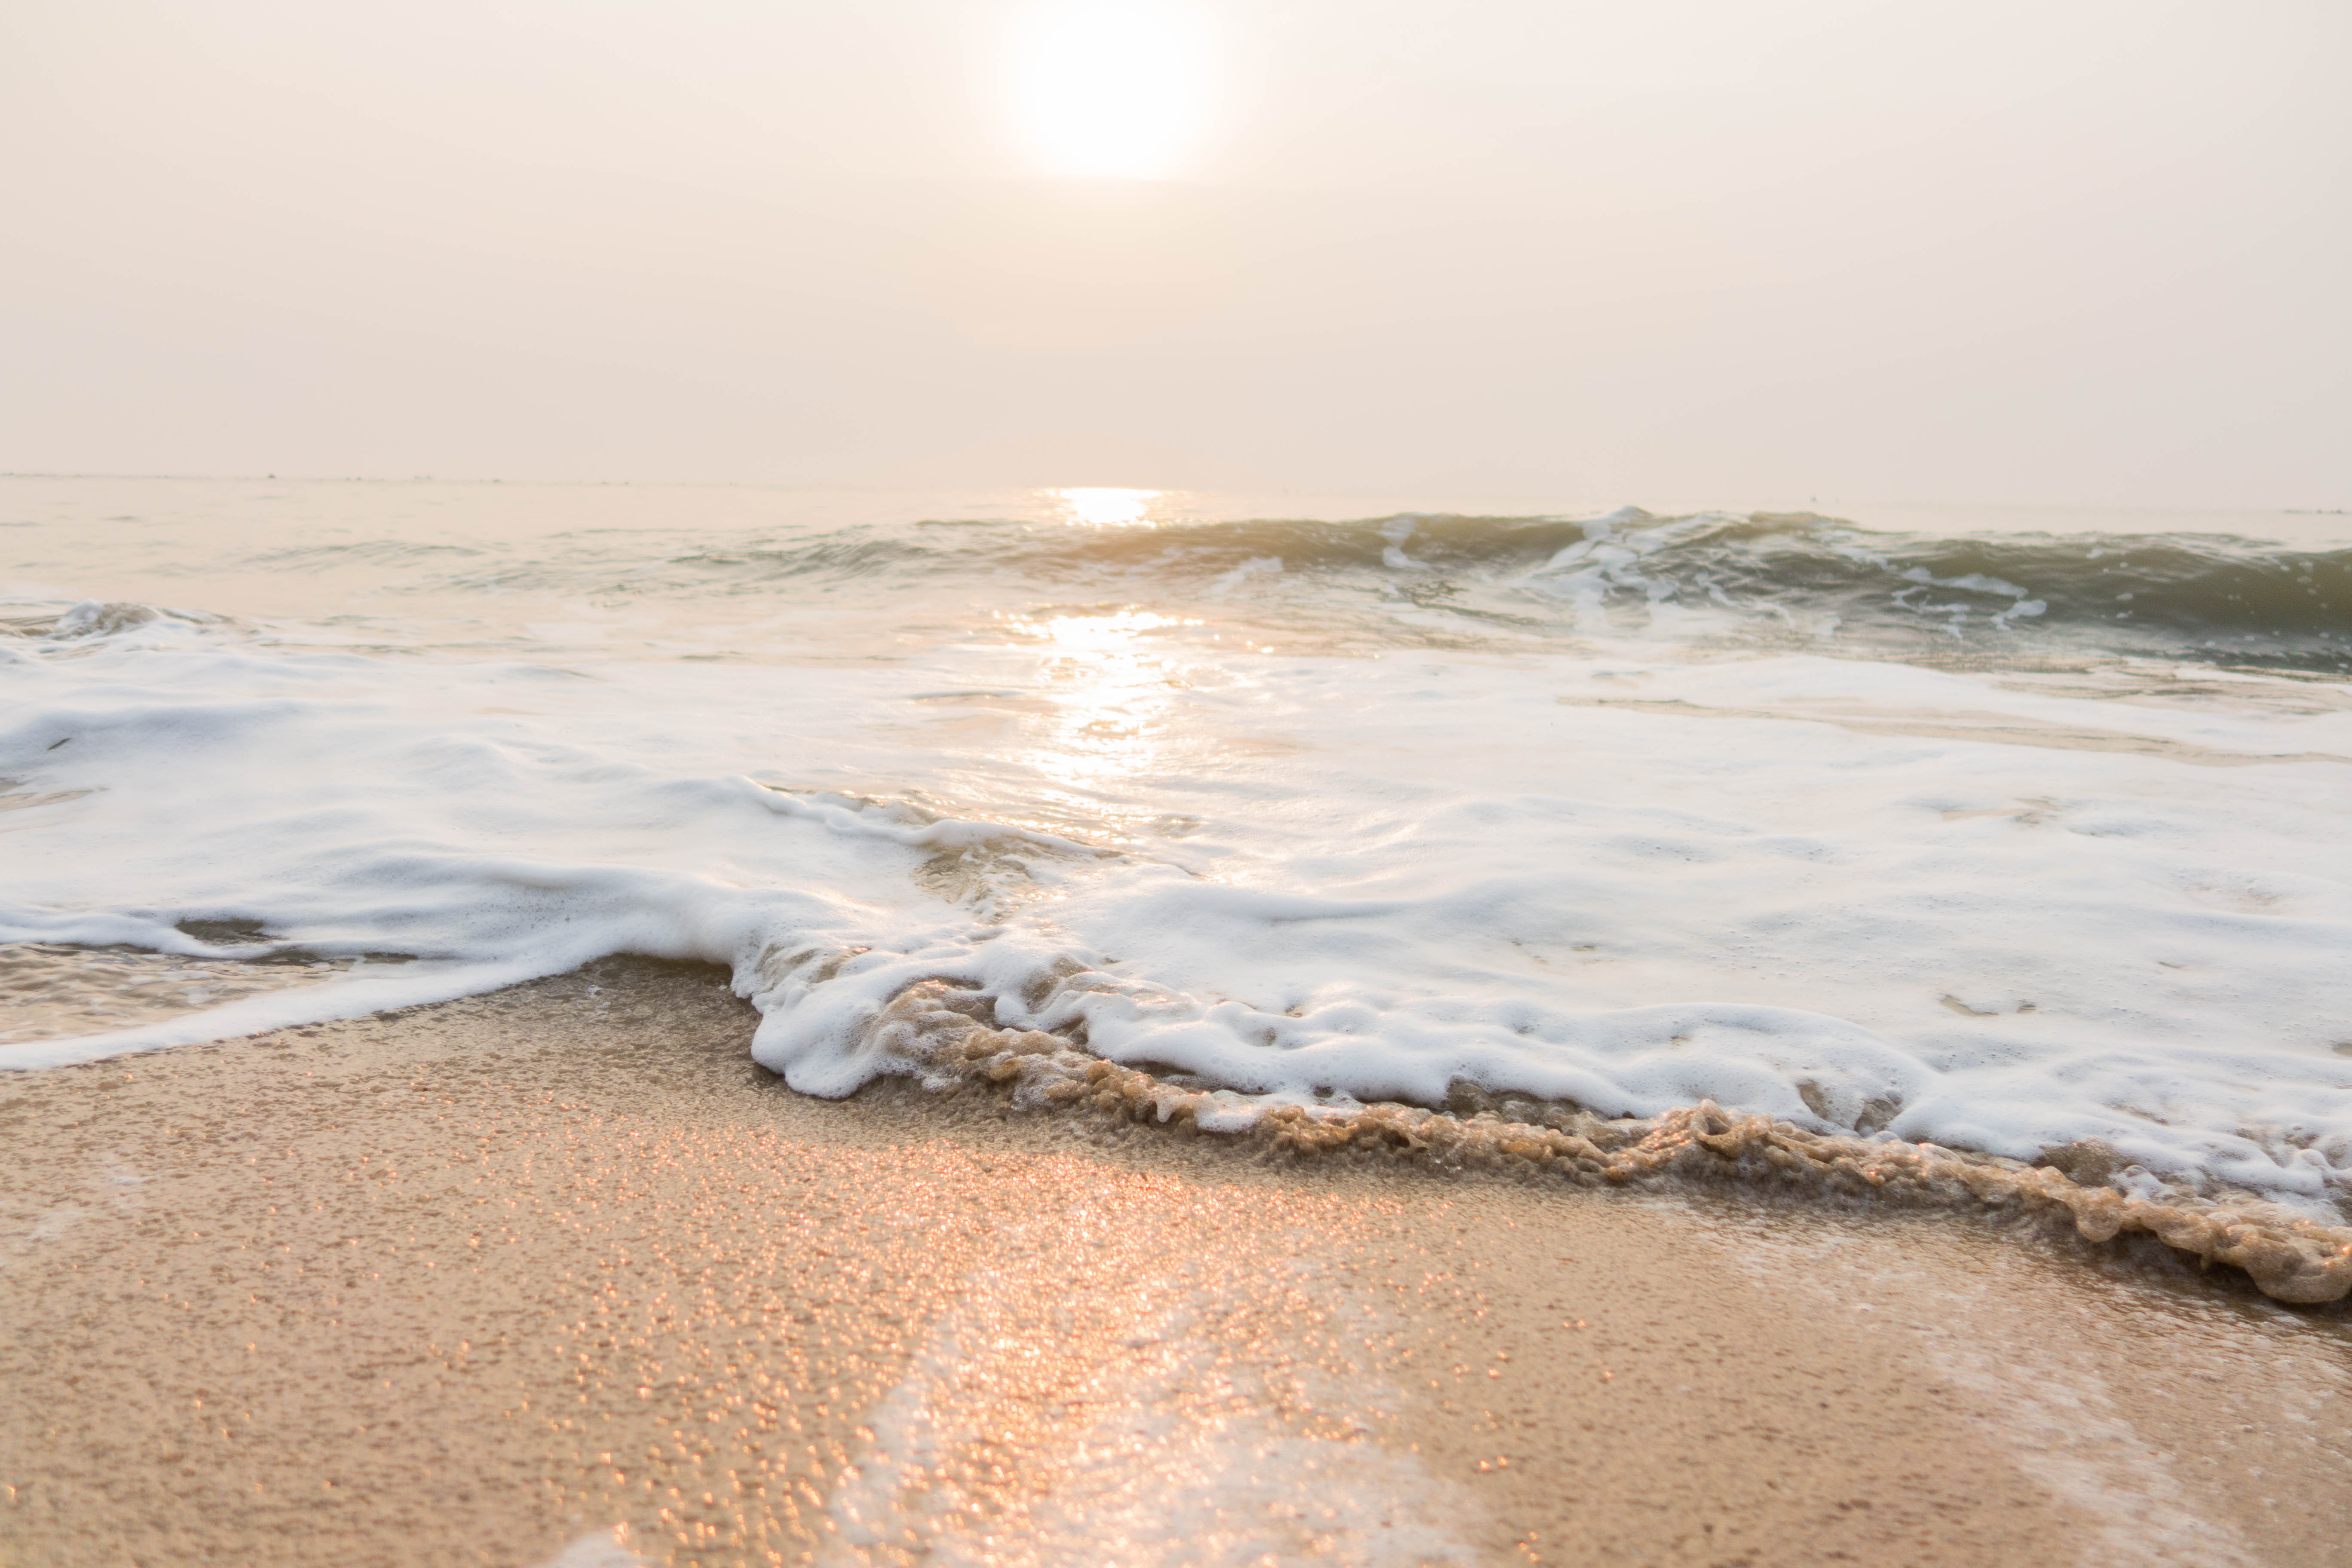
sea, morning, soft wave, wave, beach, shore, wind wave, sky, ocean, water, coast, natural environment, sand, horizon, tide, vacation, coastal and oceanic landforms, sunlight, calm, summer, landscape, photography, cloud, tropics, bay, sunrise, evening